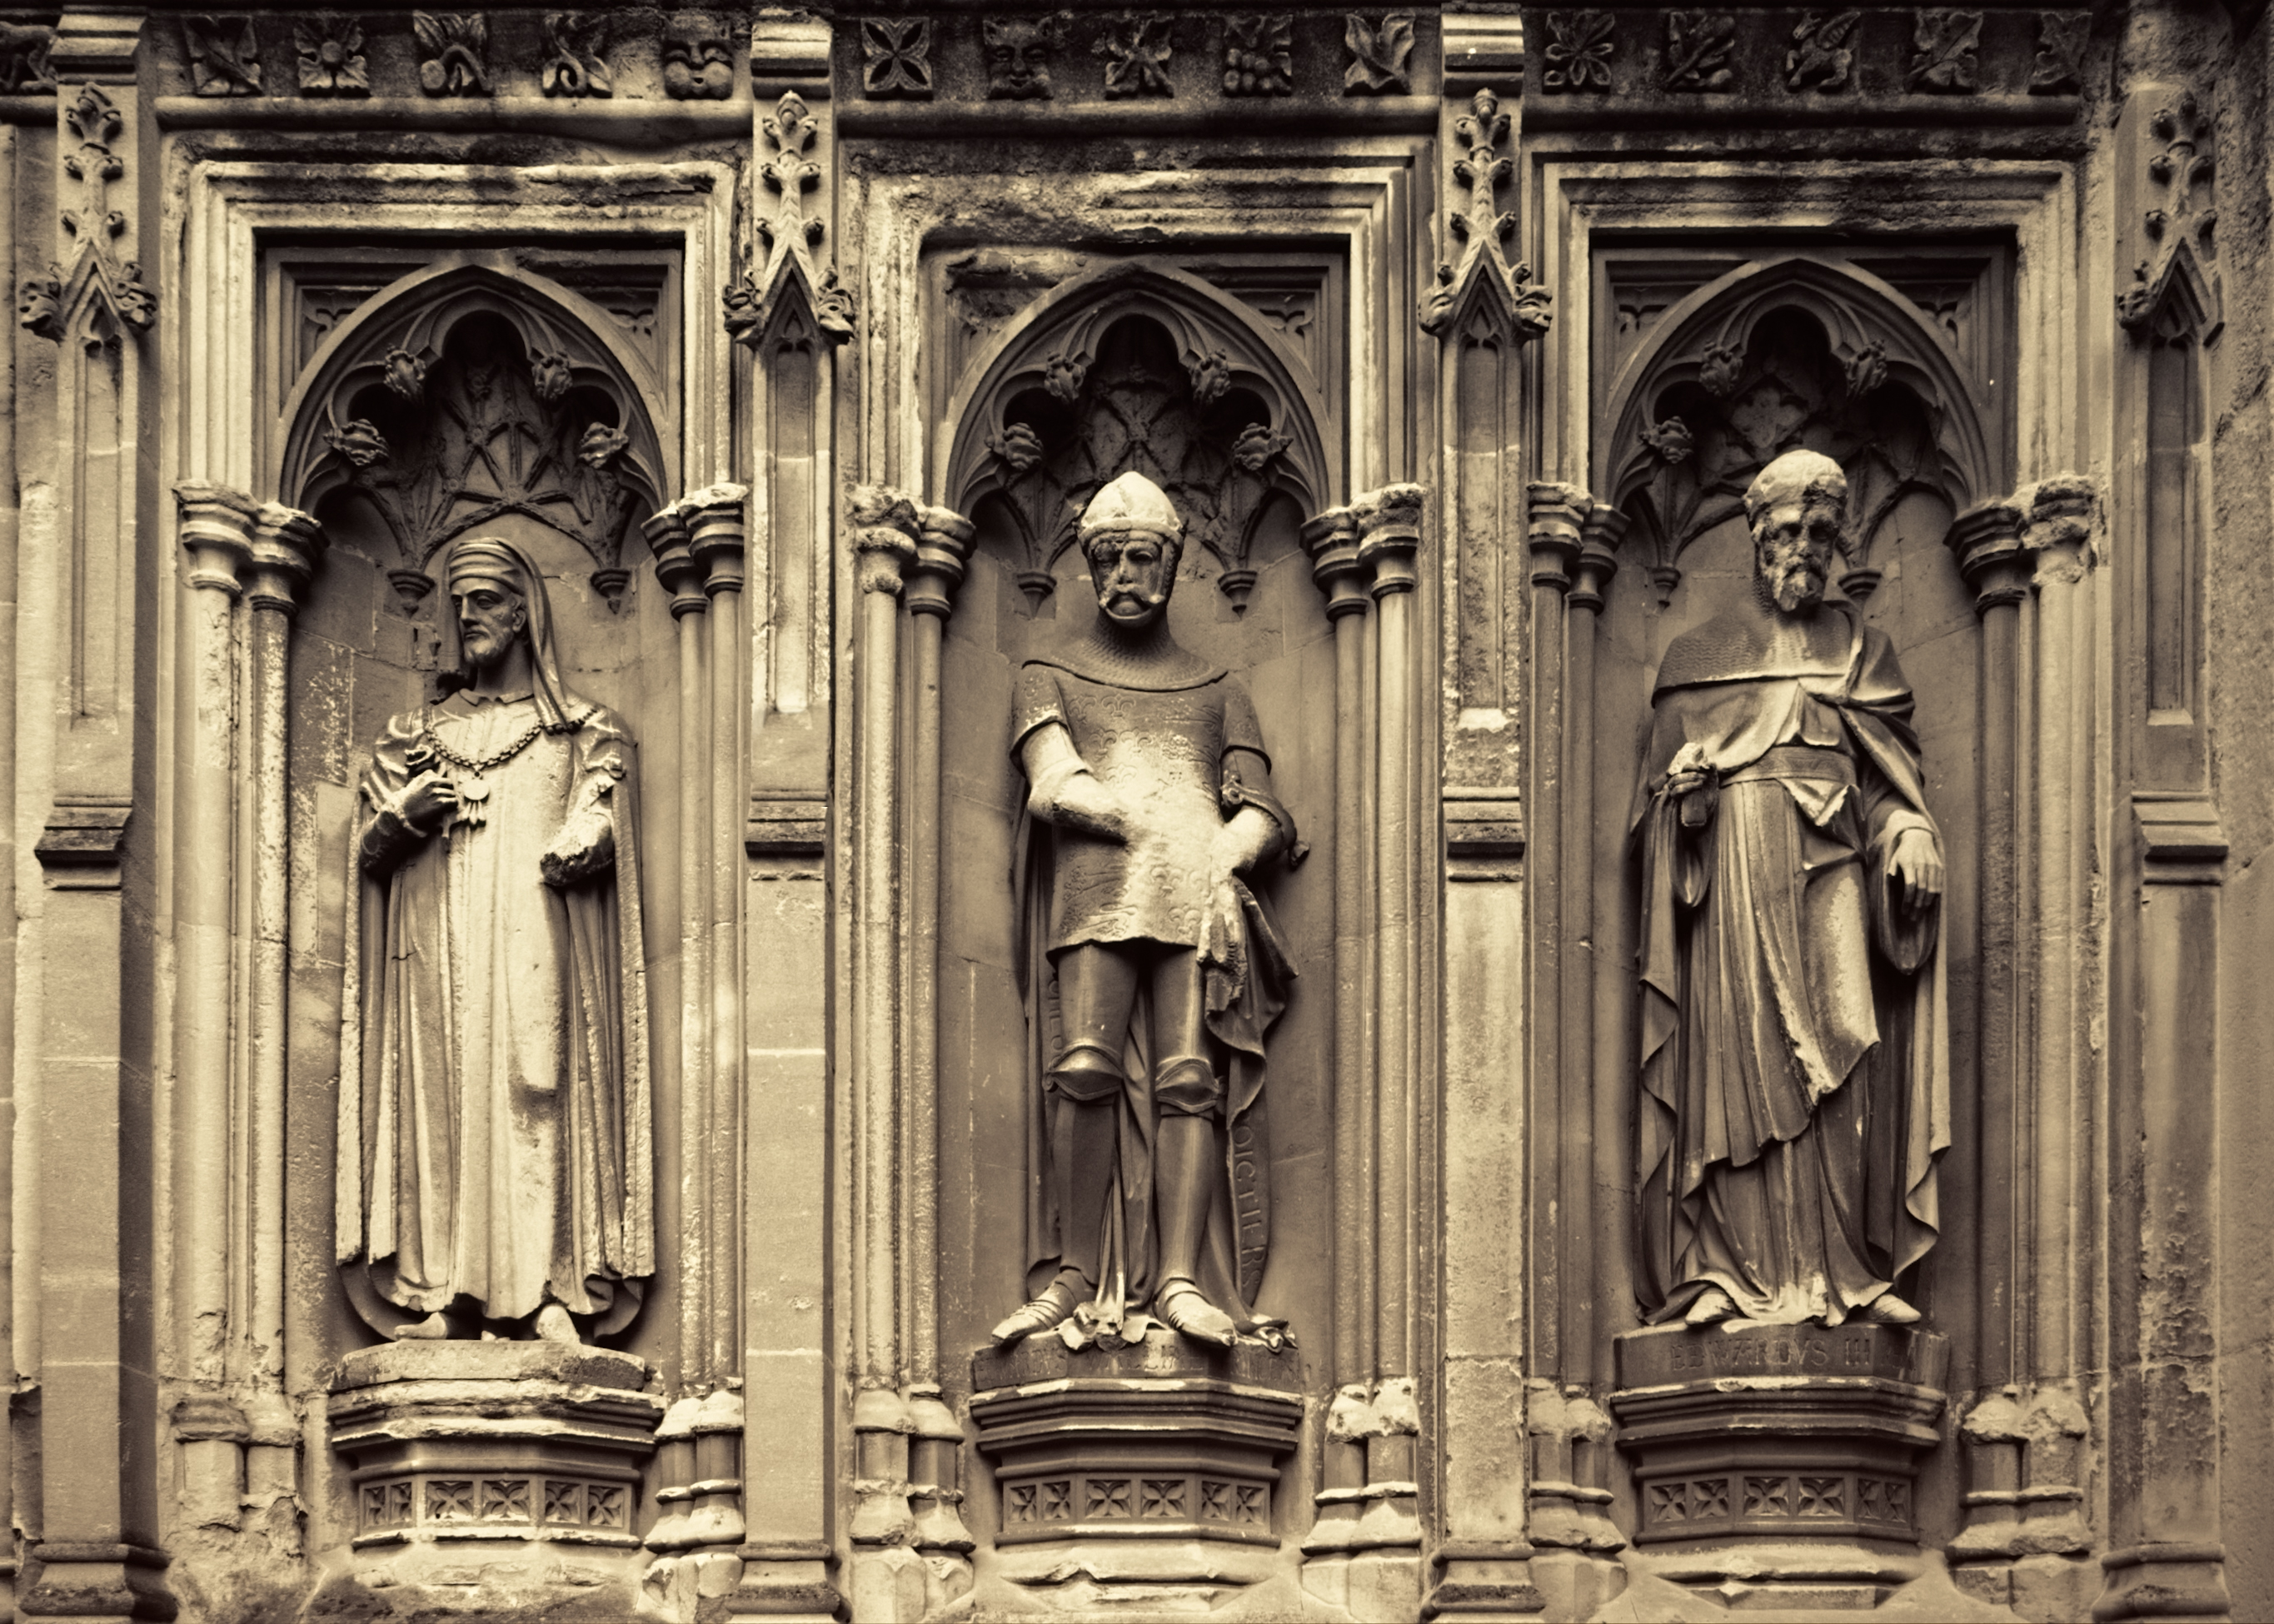
black and white, structure, texture, old, stone, monument, statue, column, religion, facade, church, cathedral, exterior, monochrome, material, gothic, place of worship, weathered, sculpture, sepia, art, temple, altar, statues, sculptures, history, detail, faces, basilica, saints, carving, canterbury, masonry, kent, canterburycathedral, niche, aged, robes, henryiv, blackprince, pedestals, edwardiii, edwardofwoodstock, gothic architecture, monochrome photography, ancient history